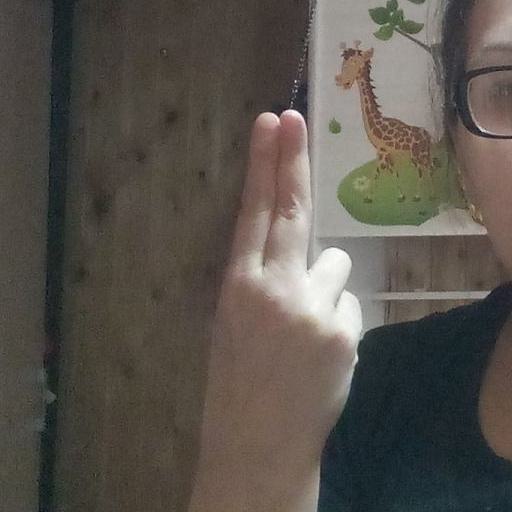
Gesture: two_up_inverted